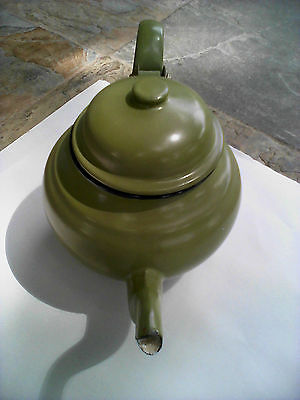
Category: kettle